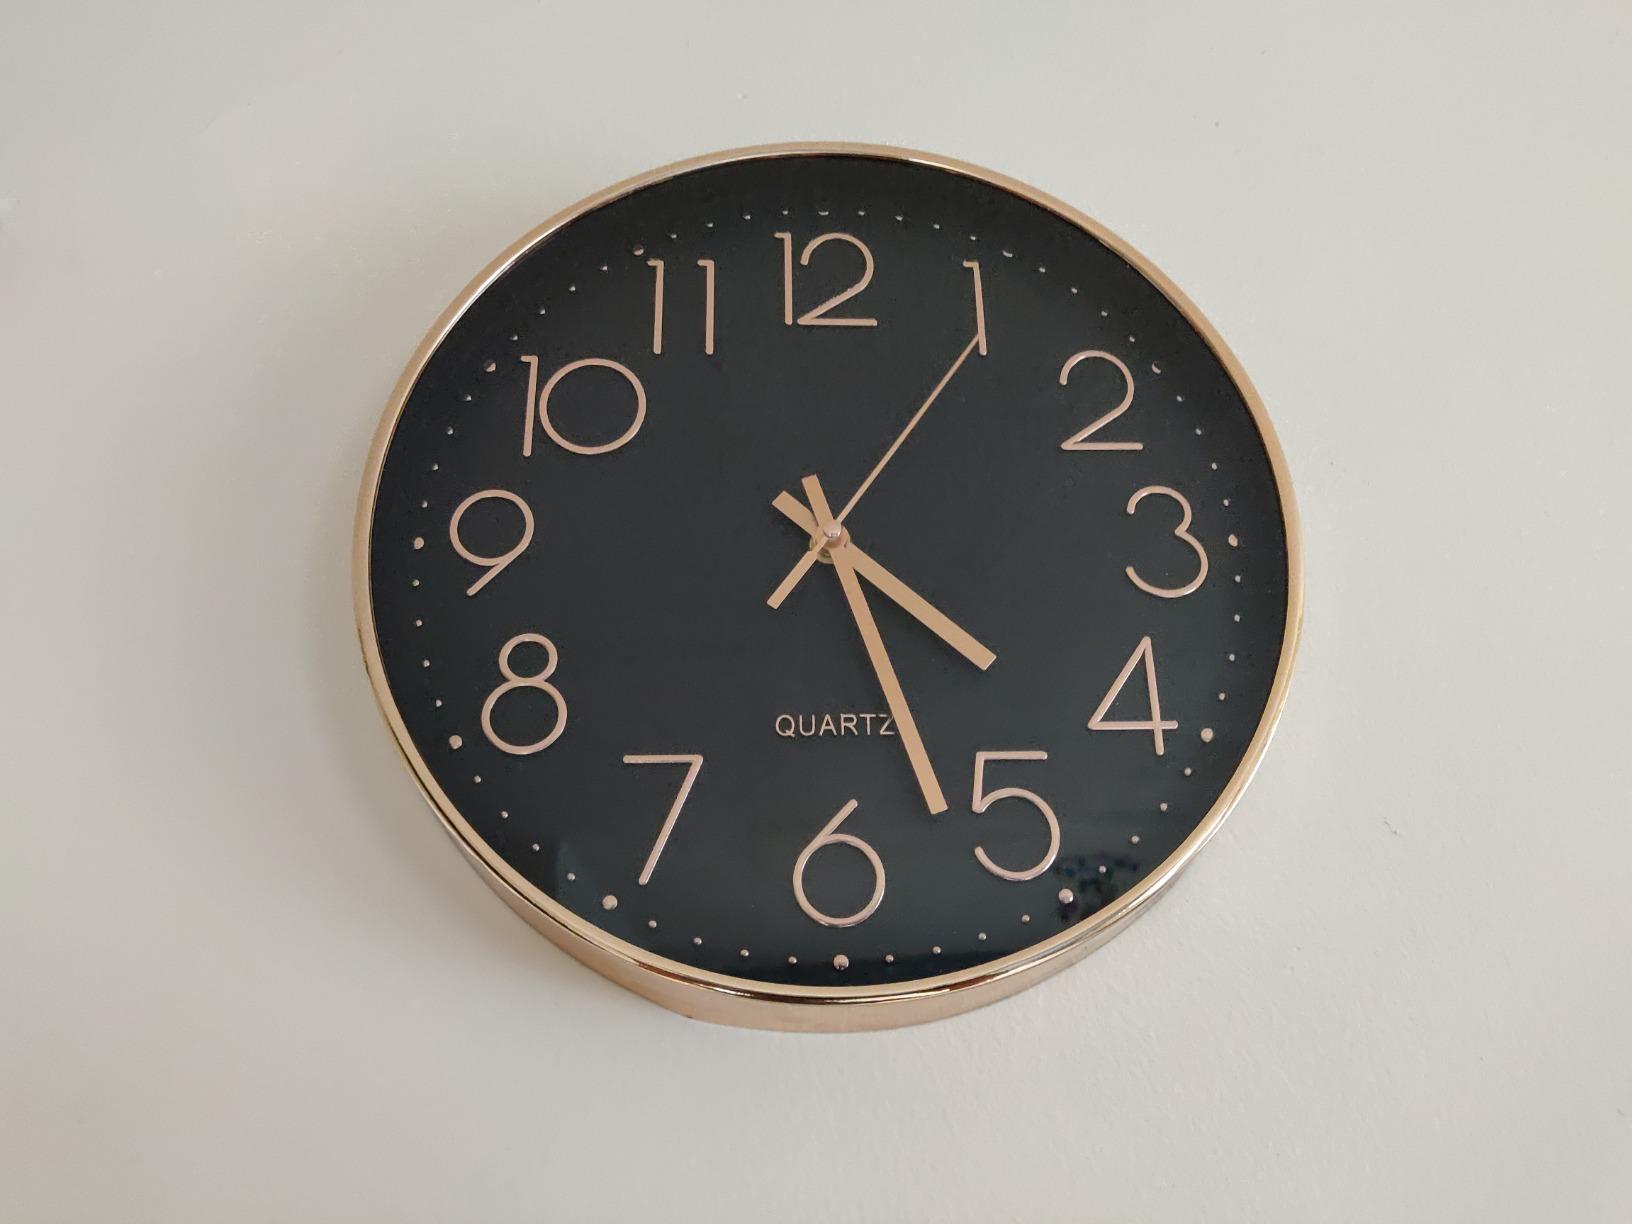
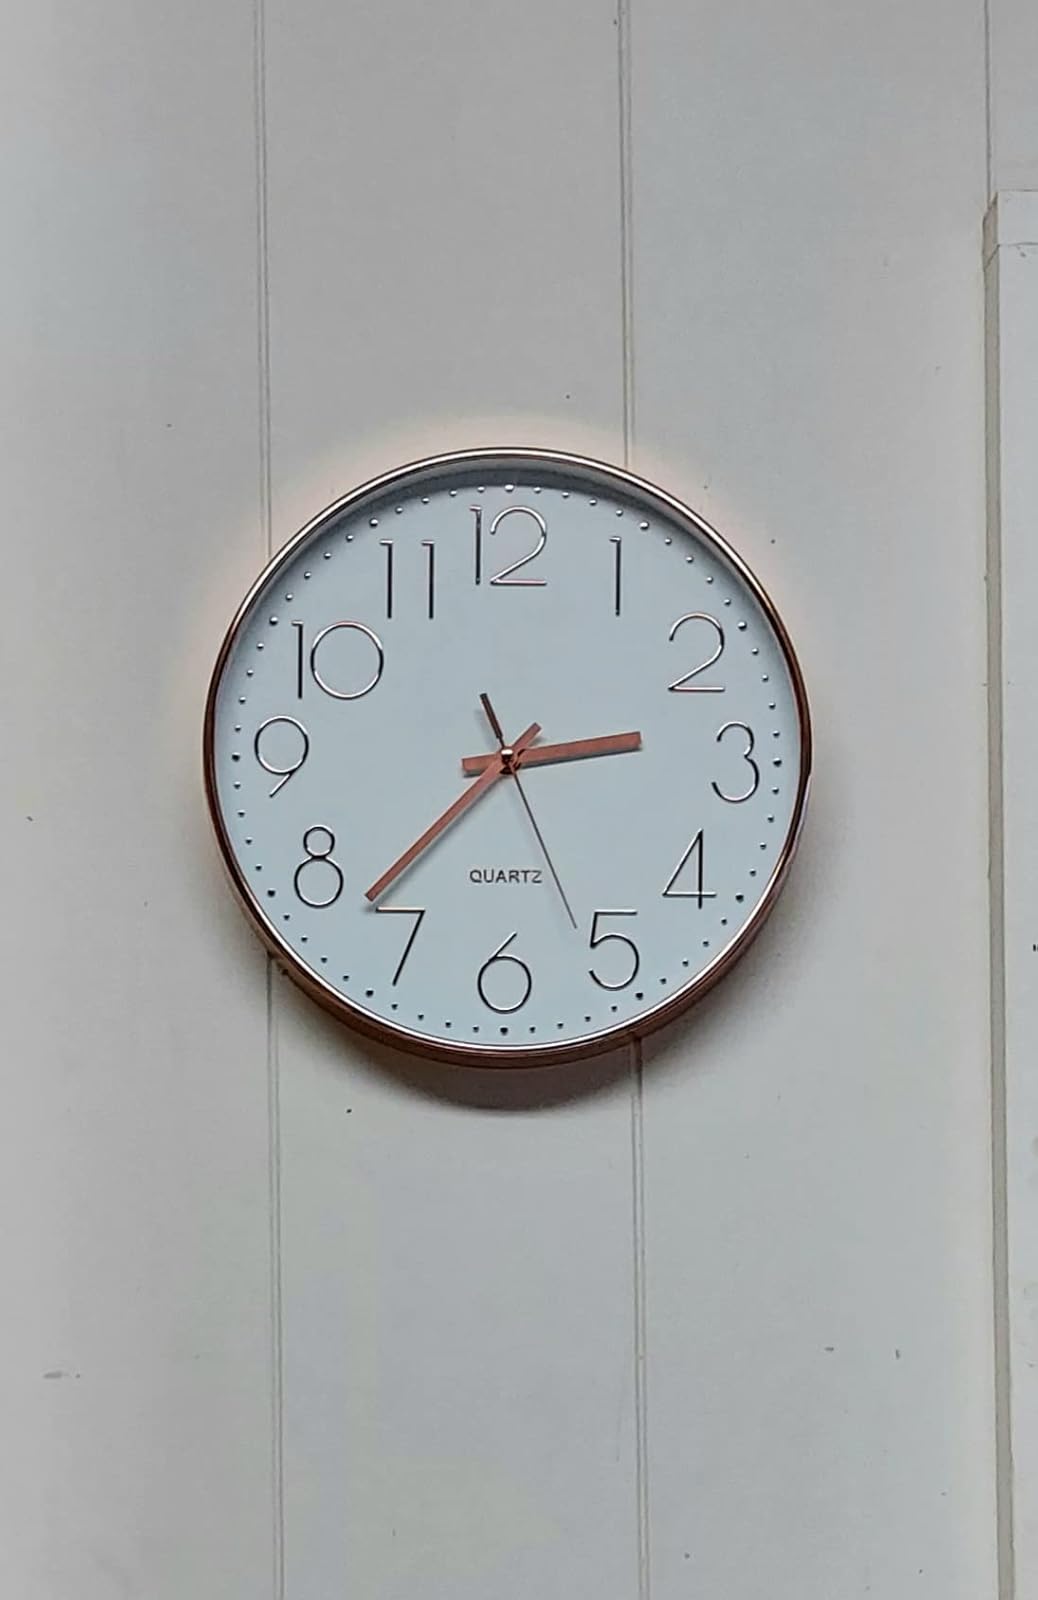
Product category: clock
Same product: no